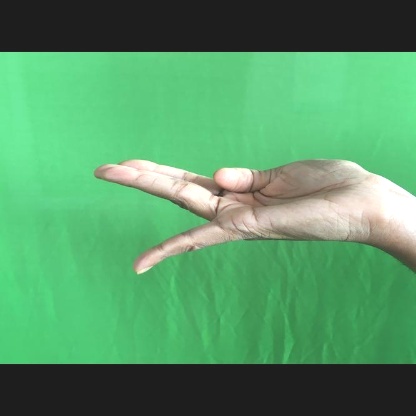
Mudra: Chaturam